Ibero Americana Radio Chile

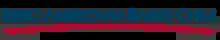
Ibero Americana Radio Chile Logo

Ibero Americana Radio Chile is the main Chilean radio conglomerate belonging to PRISA Radio, a subsidiary of the Spanish group PRISA.